Describe the emotion expressed in this image:  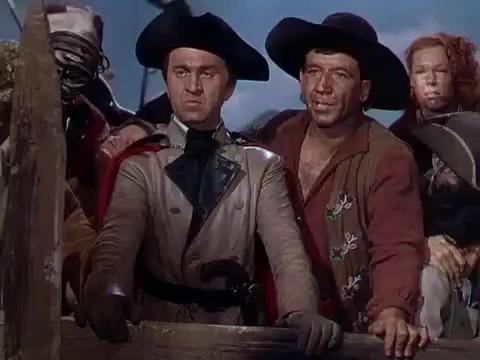
This person displays Pain, valence and arousal with low intensity.